Victor Arimondi

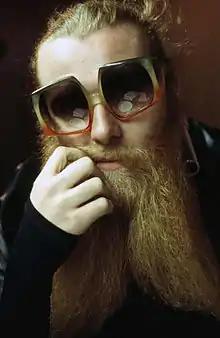
Portrait of Bearded Man, New York City, 1979

Two years later, in 1981, he moved to San Francisco where he lived and worked for twenty years until his death of AIDS at age 58 on July 24, 2001.